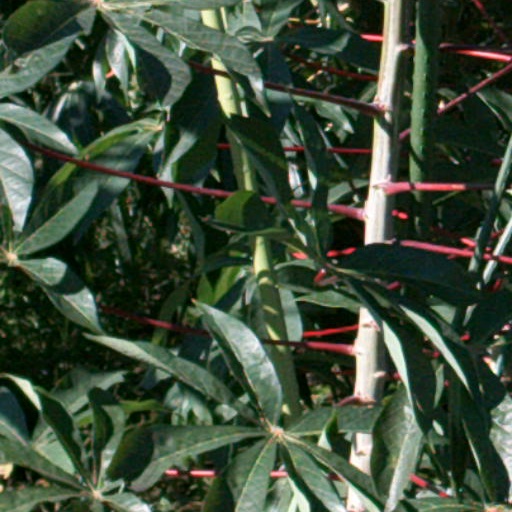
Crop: cassava